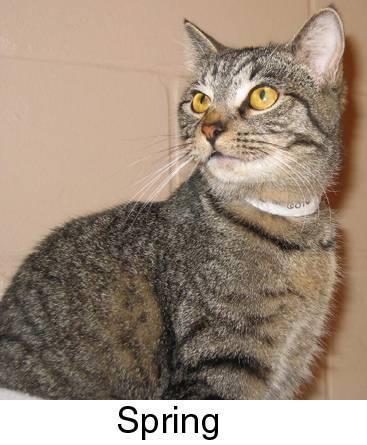
cat